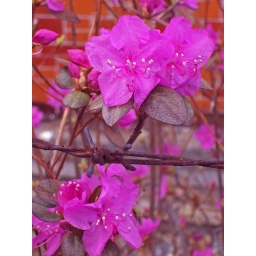
Rusty barbed wire against a backdrop of hundreds of bright pink flowers in someone's yard in Obihiro